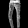
Label: Trouser